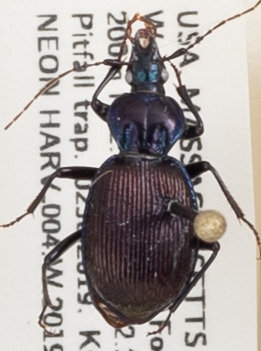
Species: Sphaeroderus canadensis canadensis
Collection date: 2019-07-02
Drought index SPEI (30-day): -0.26
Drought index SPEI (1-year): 2.09
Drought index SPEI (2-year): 2.09